Thomas Ewing Sherman

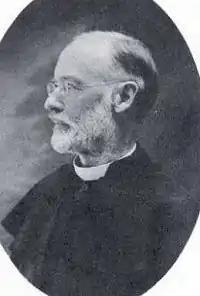
Father Thomas Ewing Sherman, 1914

Thomas Ewing Sherman, S.J. (October 12, 1856 – April 29, 1933) was an American lawyer, educator, and Catholic priest. He was the fourth child and second son of Union Army General William Tecumseh Sherman and his wife Ellen Ewing Sherman.